George Sossenko

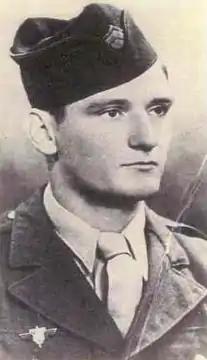

George Sossenko (sometimes Georges Sossenko; December 20, 1918 – March 14, 2013) was a Russian-born American lecturer and activist. At age 17, he left his parents' home in Paris, France, to join those fighting against Francisco Franco's nationalist forces in the Spanish Civil War. He initially went to the offices of the French Communist Party, but was turned away, and then denied by the Socialists as well. They suggested he contact the anarchists, who sent him across the Spanish border in a caravan. He was sent to Barcelona, then received one week's worth of military training before being sent to the front. During the Civil War, Sossenko changed his name to Georges Jorat to avoid being found by his parents, and fought as part of the Sébastien Faure Century, the French-speaking contingent of the Durruti Column. He later joined the International Brigades. After the Civil War, Sossenko later fought in World War II with the Free French. and with in United States Fifth Army in Italy.